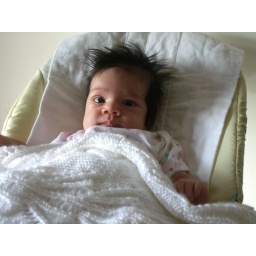
Tatiana in her chair on Rahul's desk